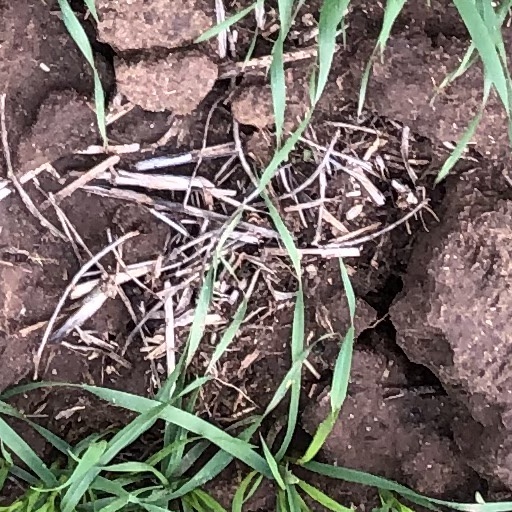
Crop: wheat